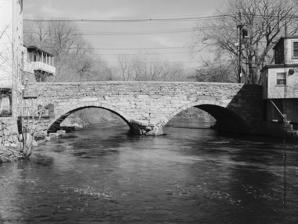
Building: Choate Bridge
Country: United States of America
Year built: 1764
United States historic place Choate Bridge U.S. National Register of Historic Places Choate Bridge, Spanning Ipswich River at South Main Street, Ipswich Show map of Massachusetts Show map of the United States Location Ipswich, Massachusetts Coordinates 42°40′46″N 70°50′14″W / 42.67947°N 70.8371°W / 42.67947; -70.8371 Built 1764 Architect Col. John Choate NRHP reference No. 72000137 Added to NRHP August 21, 1972 The bridge in 2012 Choate Bridge (1764) is a historic stone arch bridge carrying Route 1A / Route 133 (South Main Street) over the Ipswich River in Ipswich, Massachusetts .  It is one of the oldest surviving bridges in North America, and is probably the oldest in Massachusetts.  It was listed on the National Register of Historic Places in 1972 and also has been designated as a National Historic Civil Engineering Landmark . History The stone bridge was built in 1764 with funds provided by the town of Ipswich and Essex County .  Construction was supervised by Colonel John Choate, in whose honor the bridge was named. Choate was allegedly the first person to ride his horse over the bridge. In 1838 the single lane bridge was widened to two lanes by adding to the eastern side of the structure.  In 1989 the bridge was extensively renovated. There are two known bridges of greater age still in use in the United States: the Pennypack Creek Bridge in Philadelphia , a double arch stone bridge built in 1697, and a single arch stone bridge in nearby Rowley, Massachusetts , built in 1643 and rebuilt in the 19th century. Description The bridge has a total length of 72 feet (22 m), with two stone arches, each spanning 30 feet 6 inches (9.30 m).  It is constructed out of roughly dressed granite; the original 1764 arches are 20 feet (6.1 m) wide, with the 1838 addition adding 16 feet (4.9 m).  The arch facing of the older portion is finished with lime and mortar, while the newer is dry laid.  The older western spandrel wall is fashioned out of heavily chinked rubble, while that on the eastern side is fashioned out of larger blocks that are drill-split rubble.  The bridge has low parapets on either side; that on the west is presumed to be original to the bridge's 1764 construction.  All of the stone elements have seen numerous repairs and evidence of repointing prior to the 1989 rehabilitation.  The central pier has an extended nose on the upstream side of unknown age. See also List of bridges documented by the Historic American Engineering Record in Massachusetts List of bridges on the National Register of Historic Places in Massachusetts National Register of Historic Places listings in Ipswich, Massachusetts National Register of Historic Places listings in Essex County, Massachusetts References